David Lee (American football coach)

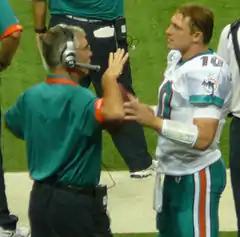
Lee (left) with quarterback Chad Pennington in 2009

David Lee (born July 2, 1953) is an American football coach and former player. Lee has spent many years as a quarterbacks coach, and has served as the head coach of the UTEP Miners.